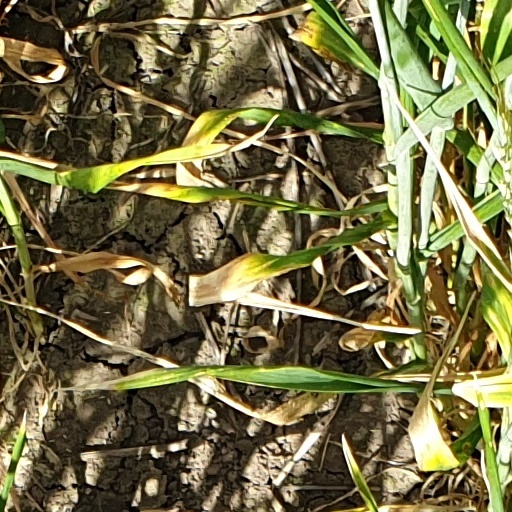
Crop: wheat